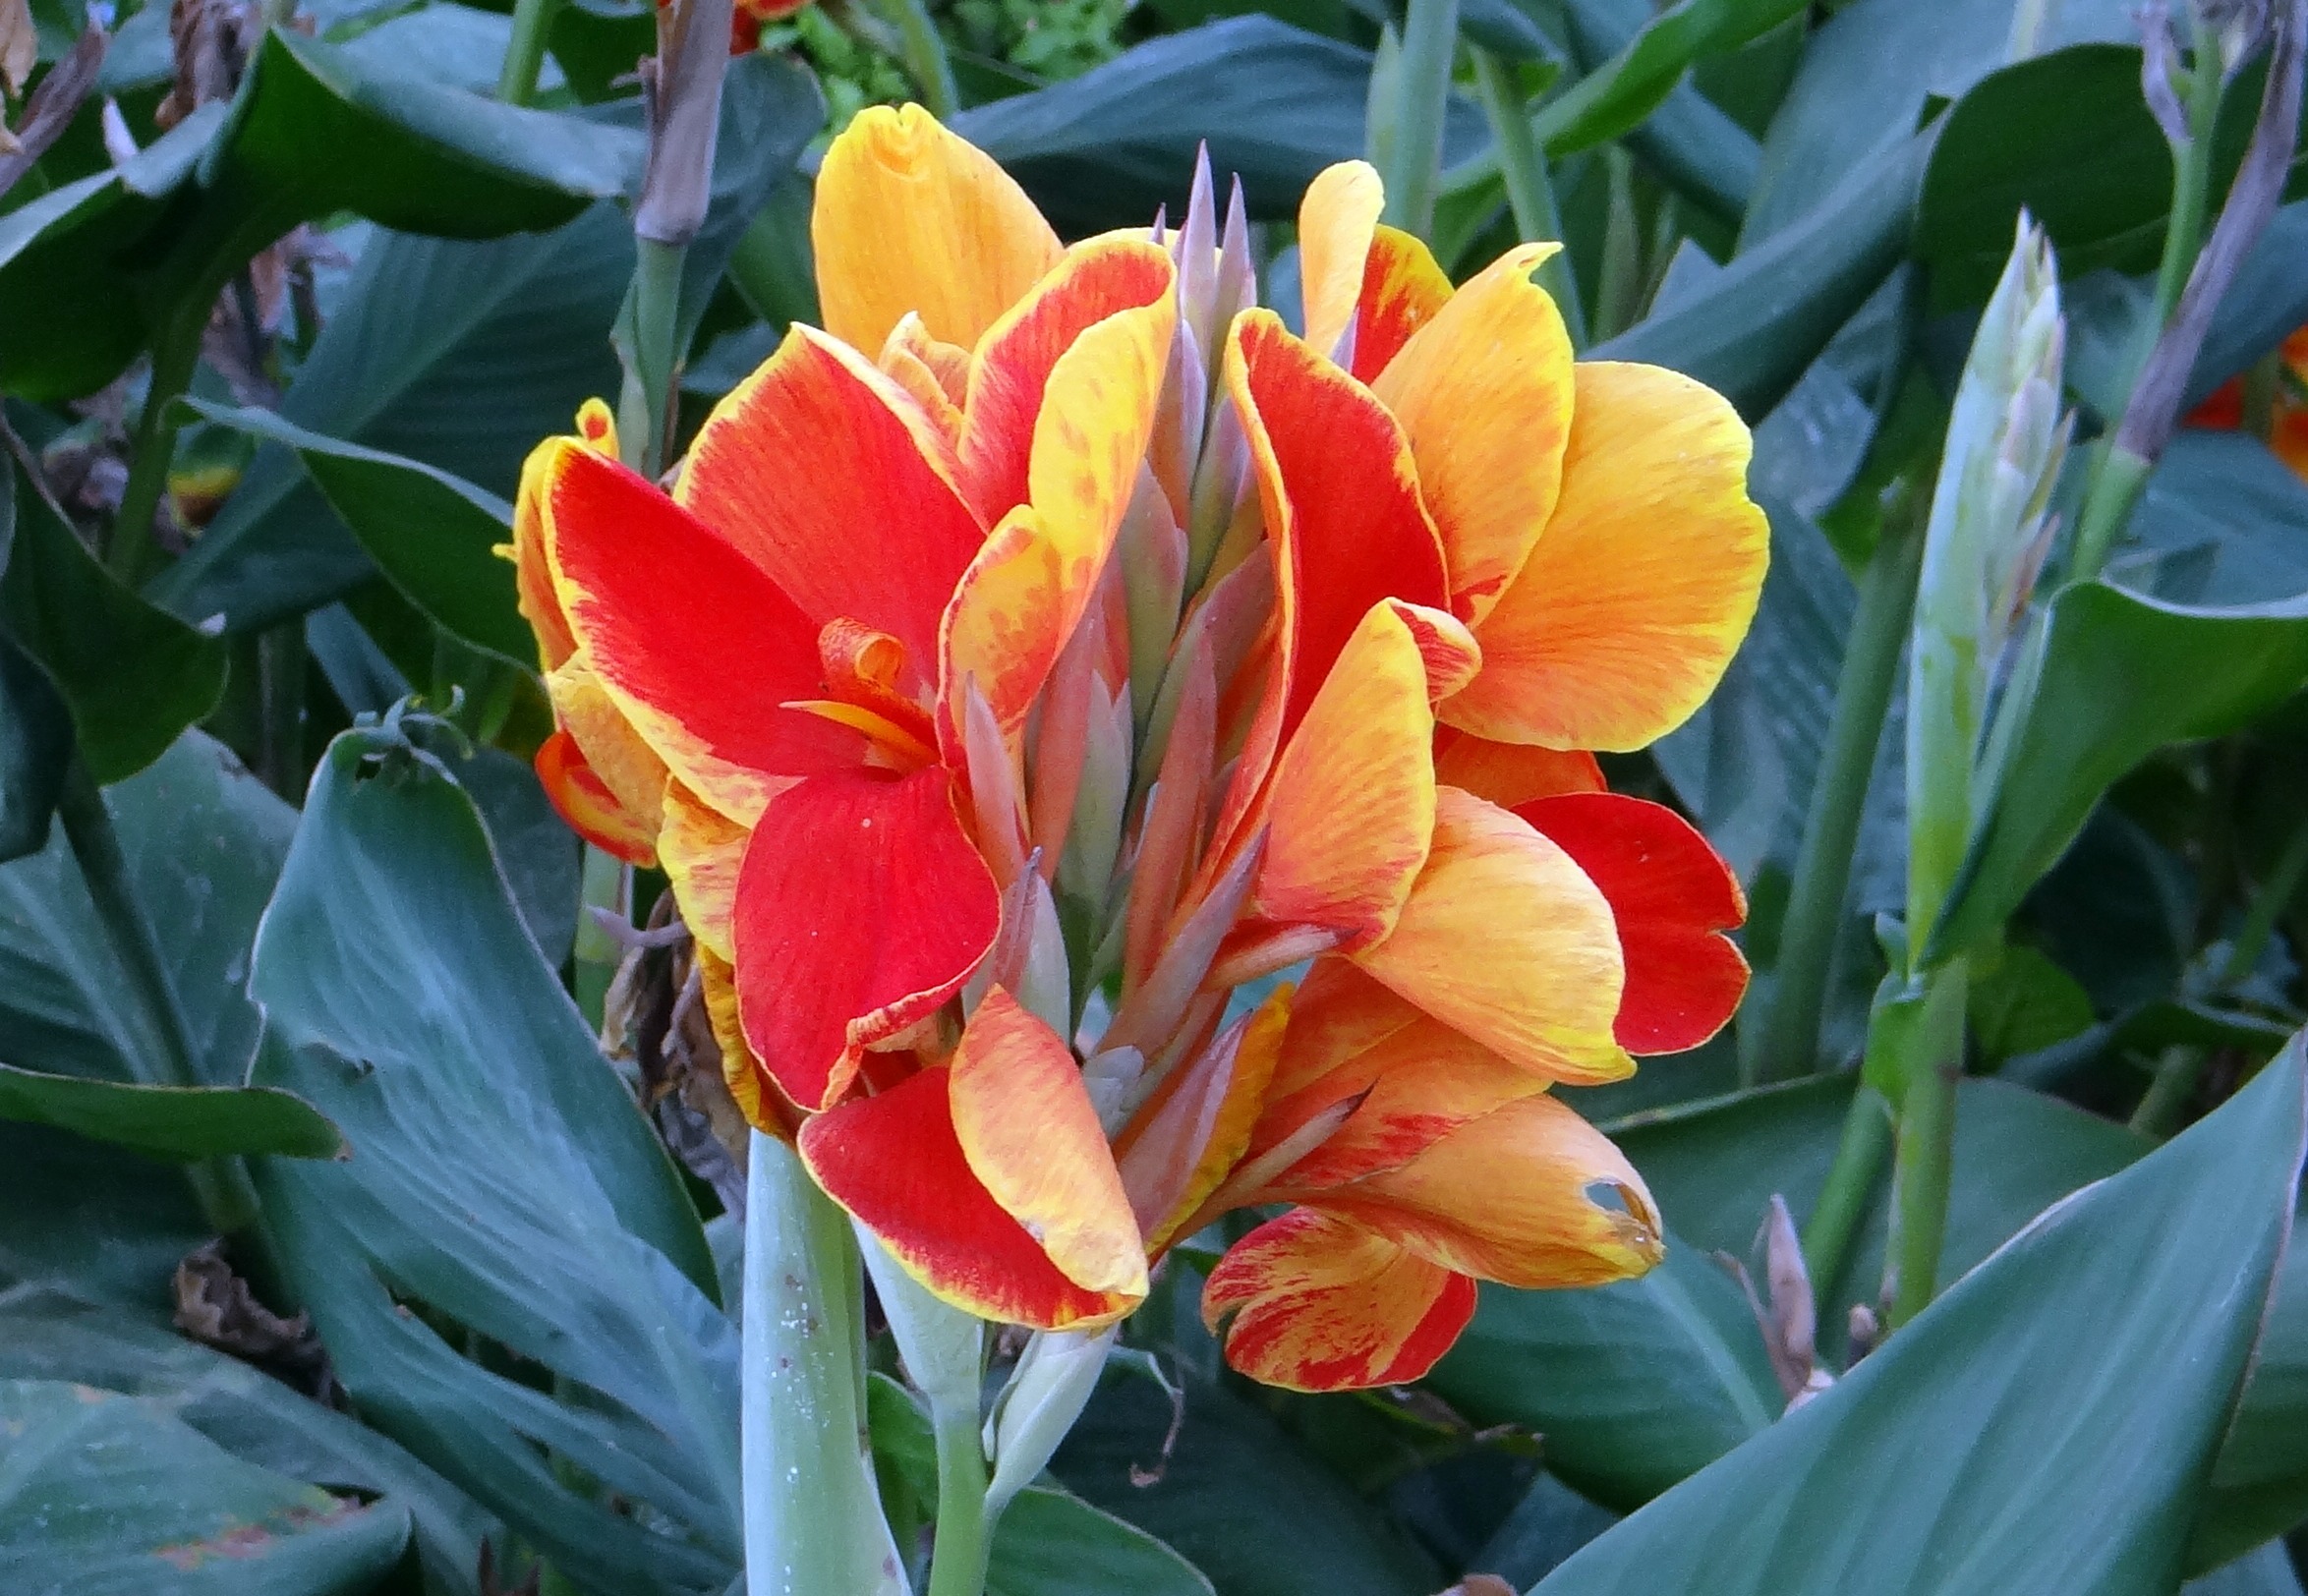
plant, flower, petal, tulip, orange, botany, flora, india, canna, flowering plant, cannaceae, canna lily, land plant, canna family, keli